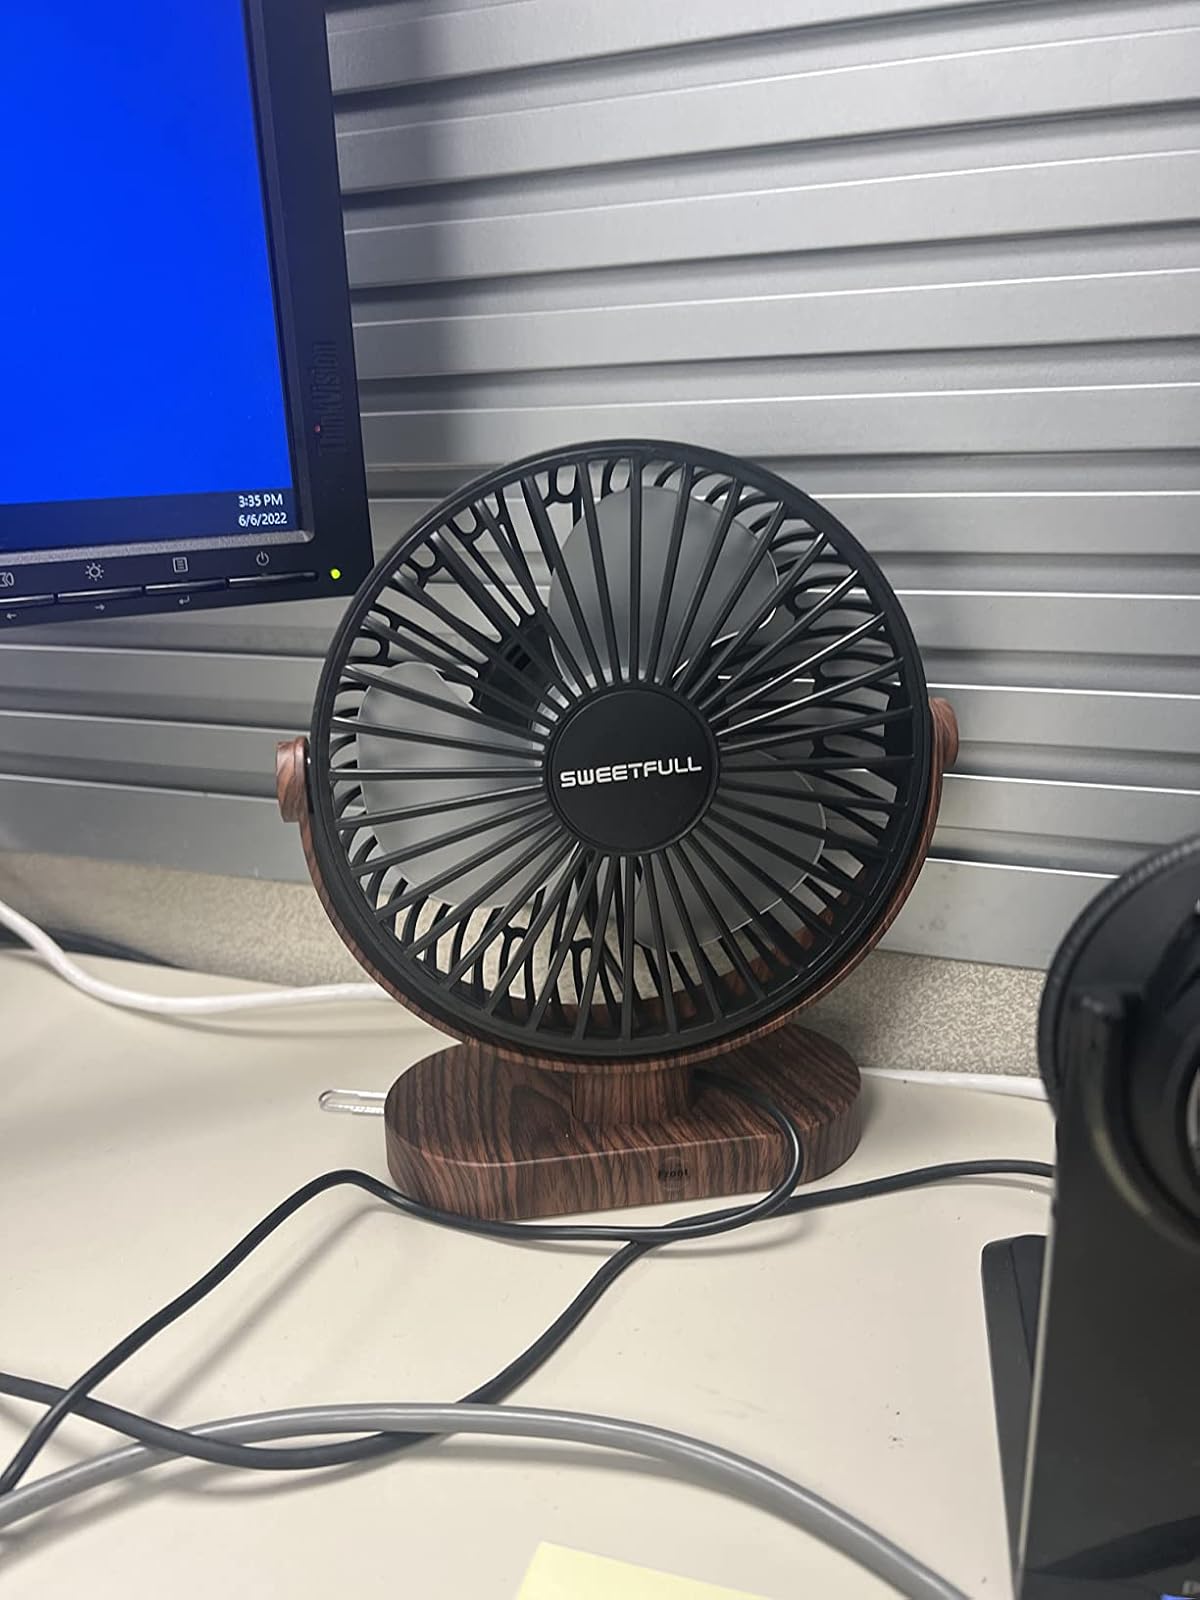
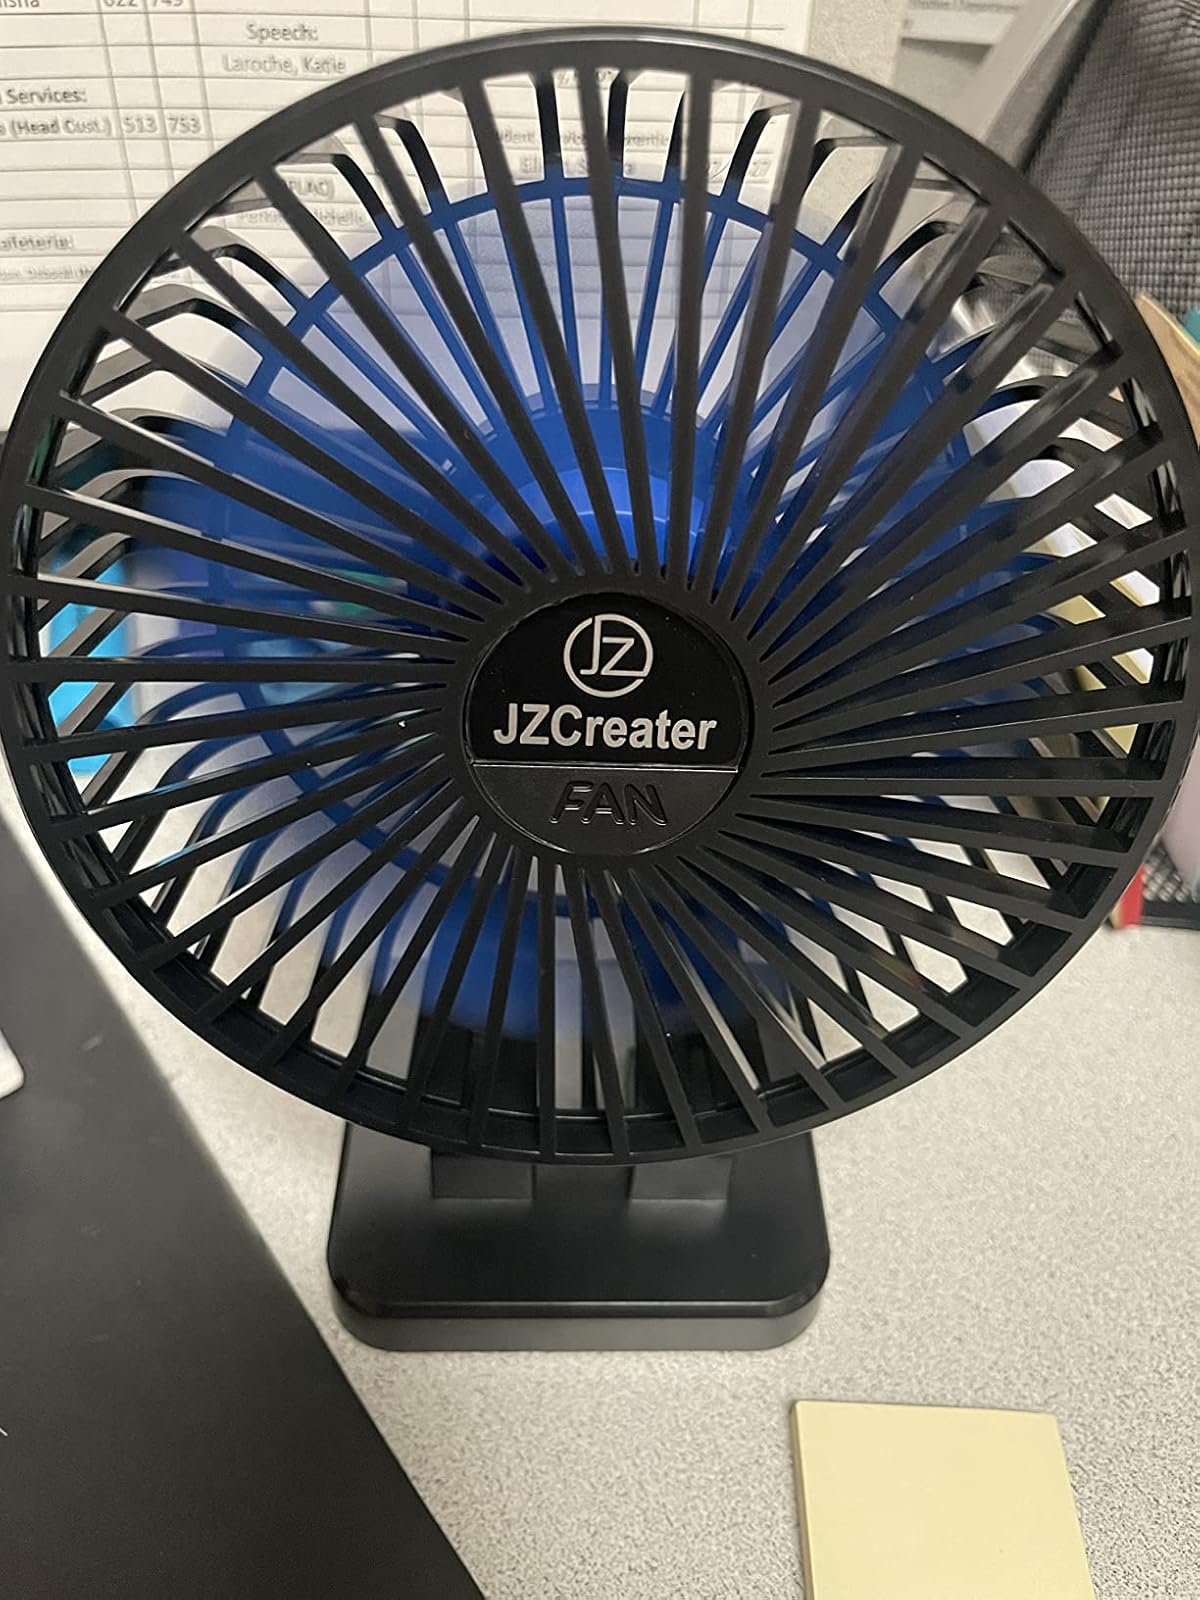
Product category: fan
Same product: no